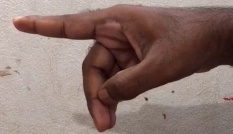
ASL sign: P